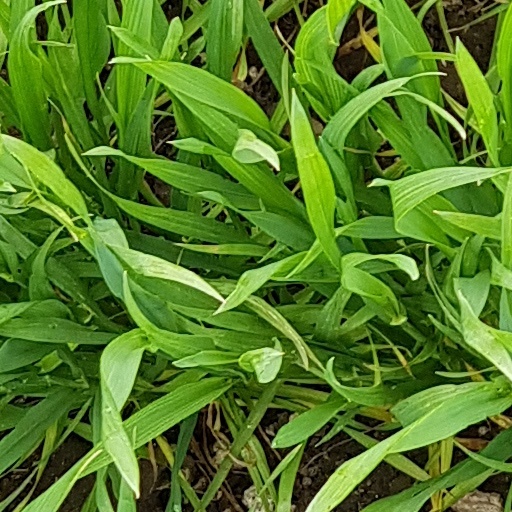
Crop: wheat